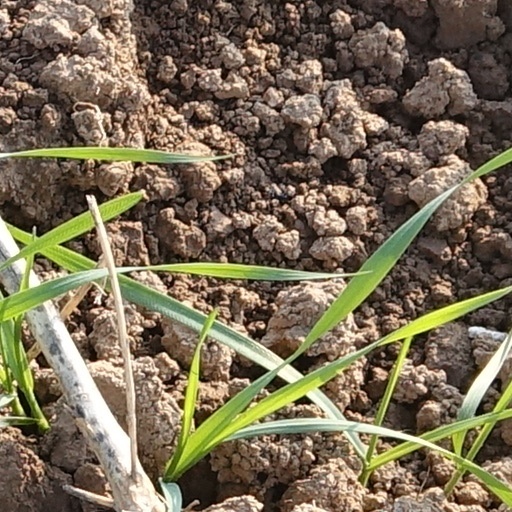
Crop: wheat